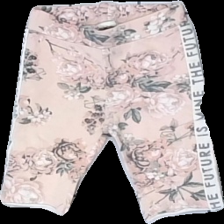
View: front
Type: Tights
Category: Children
Brand: Kappahl
Colors: Pink, Grey, White
Pattern: Floral print
Cut: Tight, Cropped
Size: 116
Season: All
Holes: Minor
Price range: <50
Recommended usage: Remake
Comment: washed out